Deccan wars

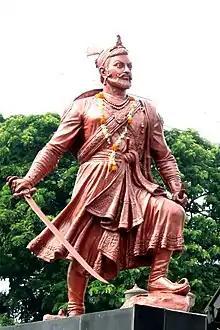
Sambhaji led the Marathas for the first nine years of the Deccan Wars.

Sambhaji was born in 1657 to Shivaji and his first wife, Saibai. He was trained in the art of warfare from a young age and was known for his bravery and military skills. After Shivaji's death in 1680, Sambhaji ascended to the throne of the Maratha Empire, which was resisting Mughal dominance. In the first half of 1681, several Mughal contingents were dispatched to lay siege to Maratha forts in present-day Gujarat, Maharashtra, Karnataka, and Madhya Pradesh. The Mughal empire was experiencing tension between the Emperor and his son at the time. The Maratha Chhatrapati Sambhaji provided shelter to the Mughal emperor Aurangzeb's rebel son Sultan Muhammad Akbar, which angered his father. On 8 September 1681, after settling a dispute with the royal house of Mewar, Aurangzeb began his journey to Deccan to conquer the Maratha lands, as well as the sultanates of Bijapur and Golconda. He arrived at Aurangabad, the Mughal headquarters in the Deccan and made it his capital. Mughal contingents in the region numbered about 500,000. It was a disproportionate war in all senses. By the end of 1681, the Mughal forces had laid siege to Fort Ramsej. But the Marathas did not succumb to this onslaught. The Marathas prepared and defended against the attack, and it took the Mughals seven years to take the fort. In December 1681, Sambhaji attacked Janjira, but his first attempt failed. At the same time one of the Aurangzeb's generals, Husain Ali Khan, attacked Northern Konkan. Sambhaji left Janjira and attacked Husain Ali Khan and pushed him back to Ahmednagar. Aurangzeb tried to sign a deal with the Portuguese to allow trade ships to harbour in Goa. This would have allowed him to open another supply route to Deccan via the sea. This news reached Sambhaji. He attacked the Portuguese territories and forced them back to the Goan coast, but the viceroy of Alvor was able to defend the Portuguese headquarters. By this time the huge Mughal army had started gathering on the borders of Deccan. It was clear that southern India was headed for a large, sustained conflict.